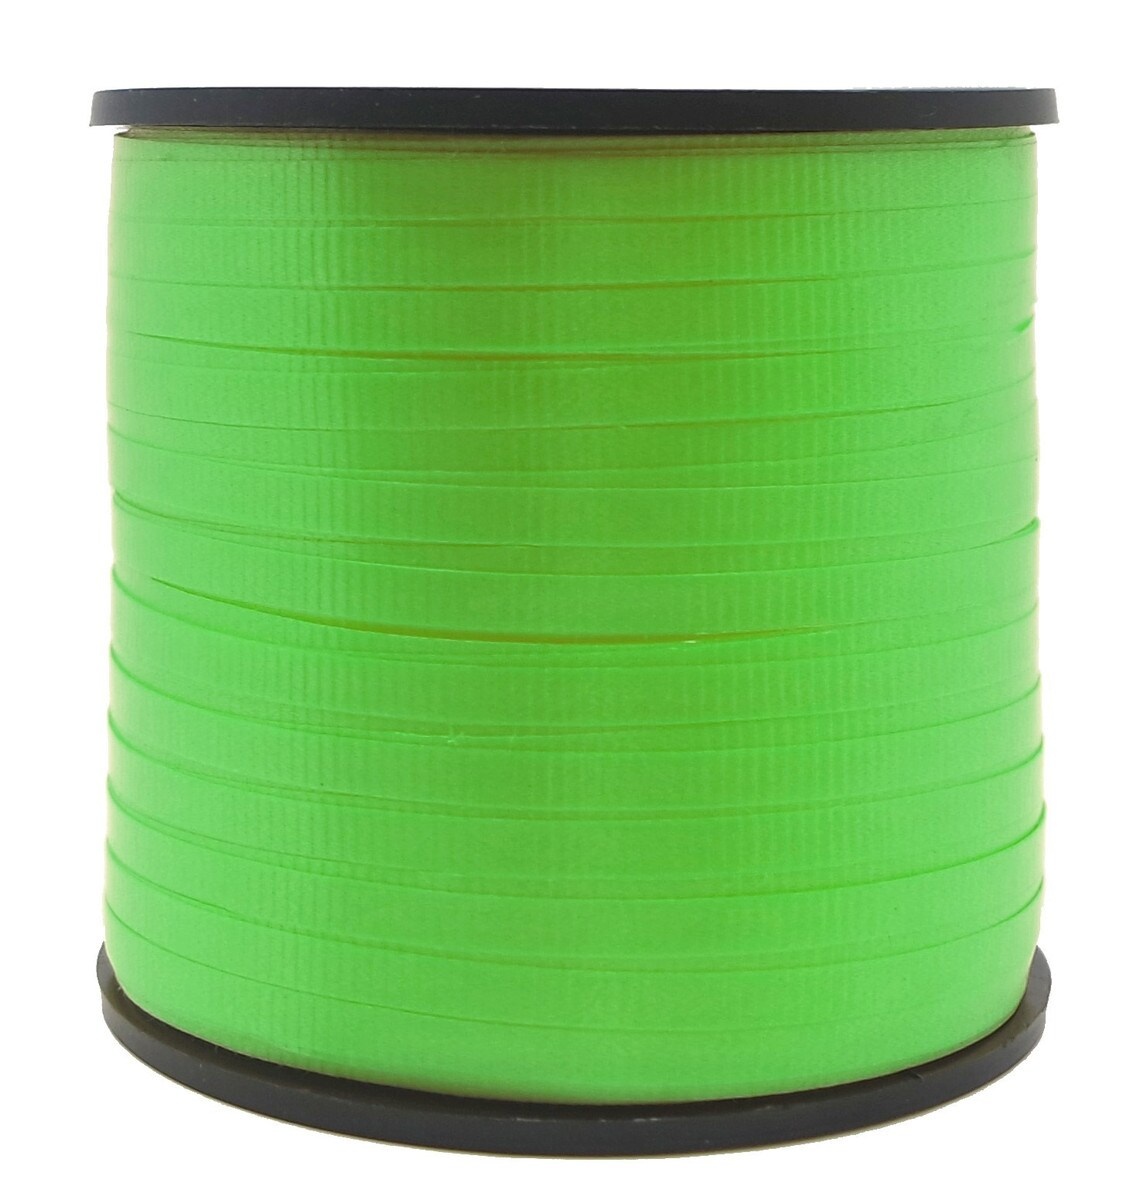
Curling Ribbon 457m - Lime Green
457m
Brand: Offline Ulladulla
Category: Sporting Goods > Athletics > Figure Skating & Hockey > Figure Skating & Hockey Training Aids > Figure Skating & Hockey Jump Ropes